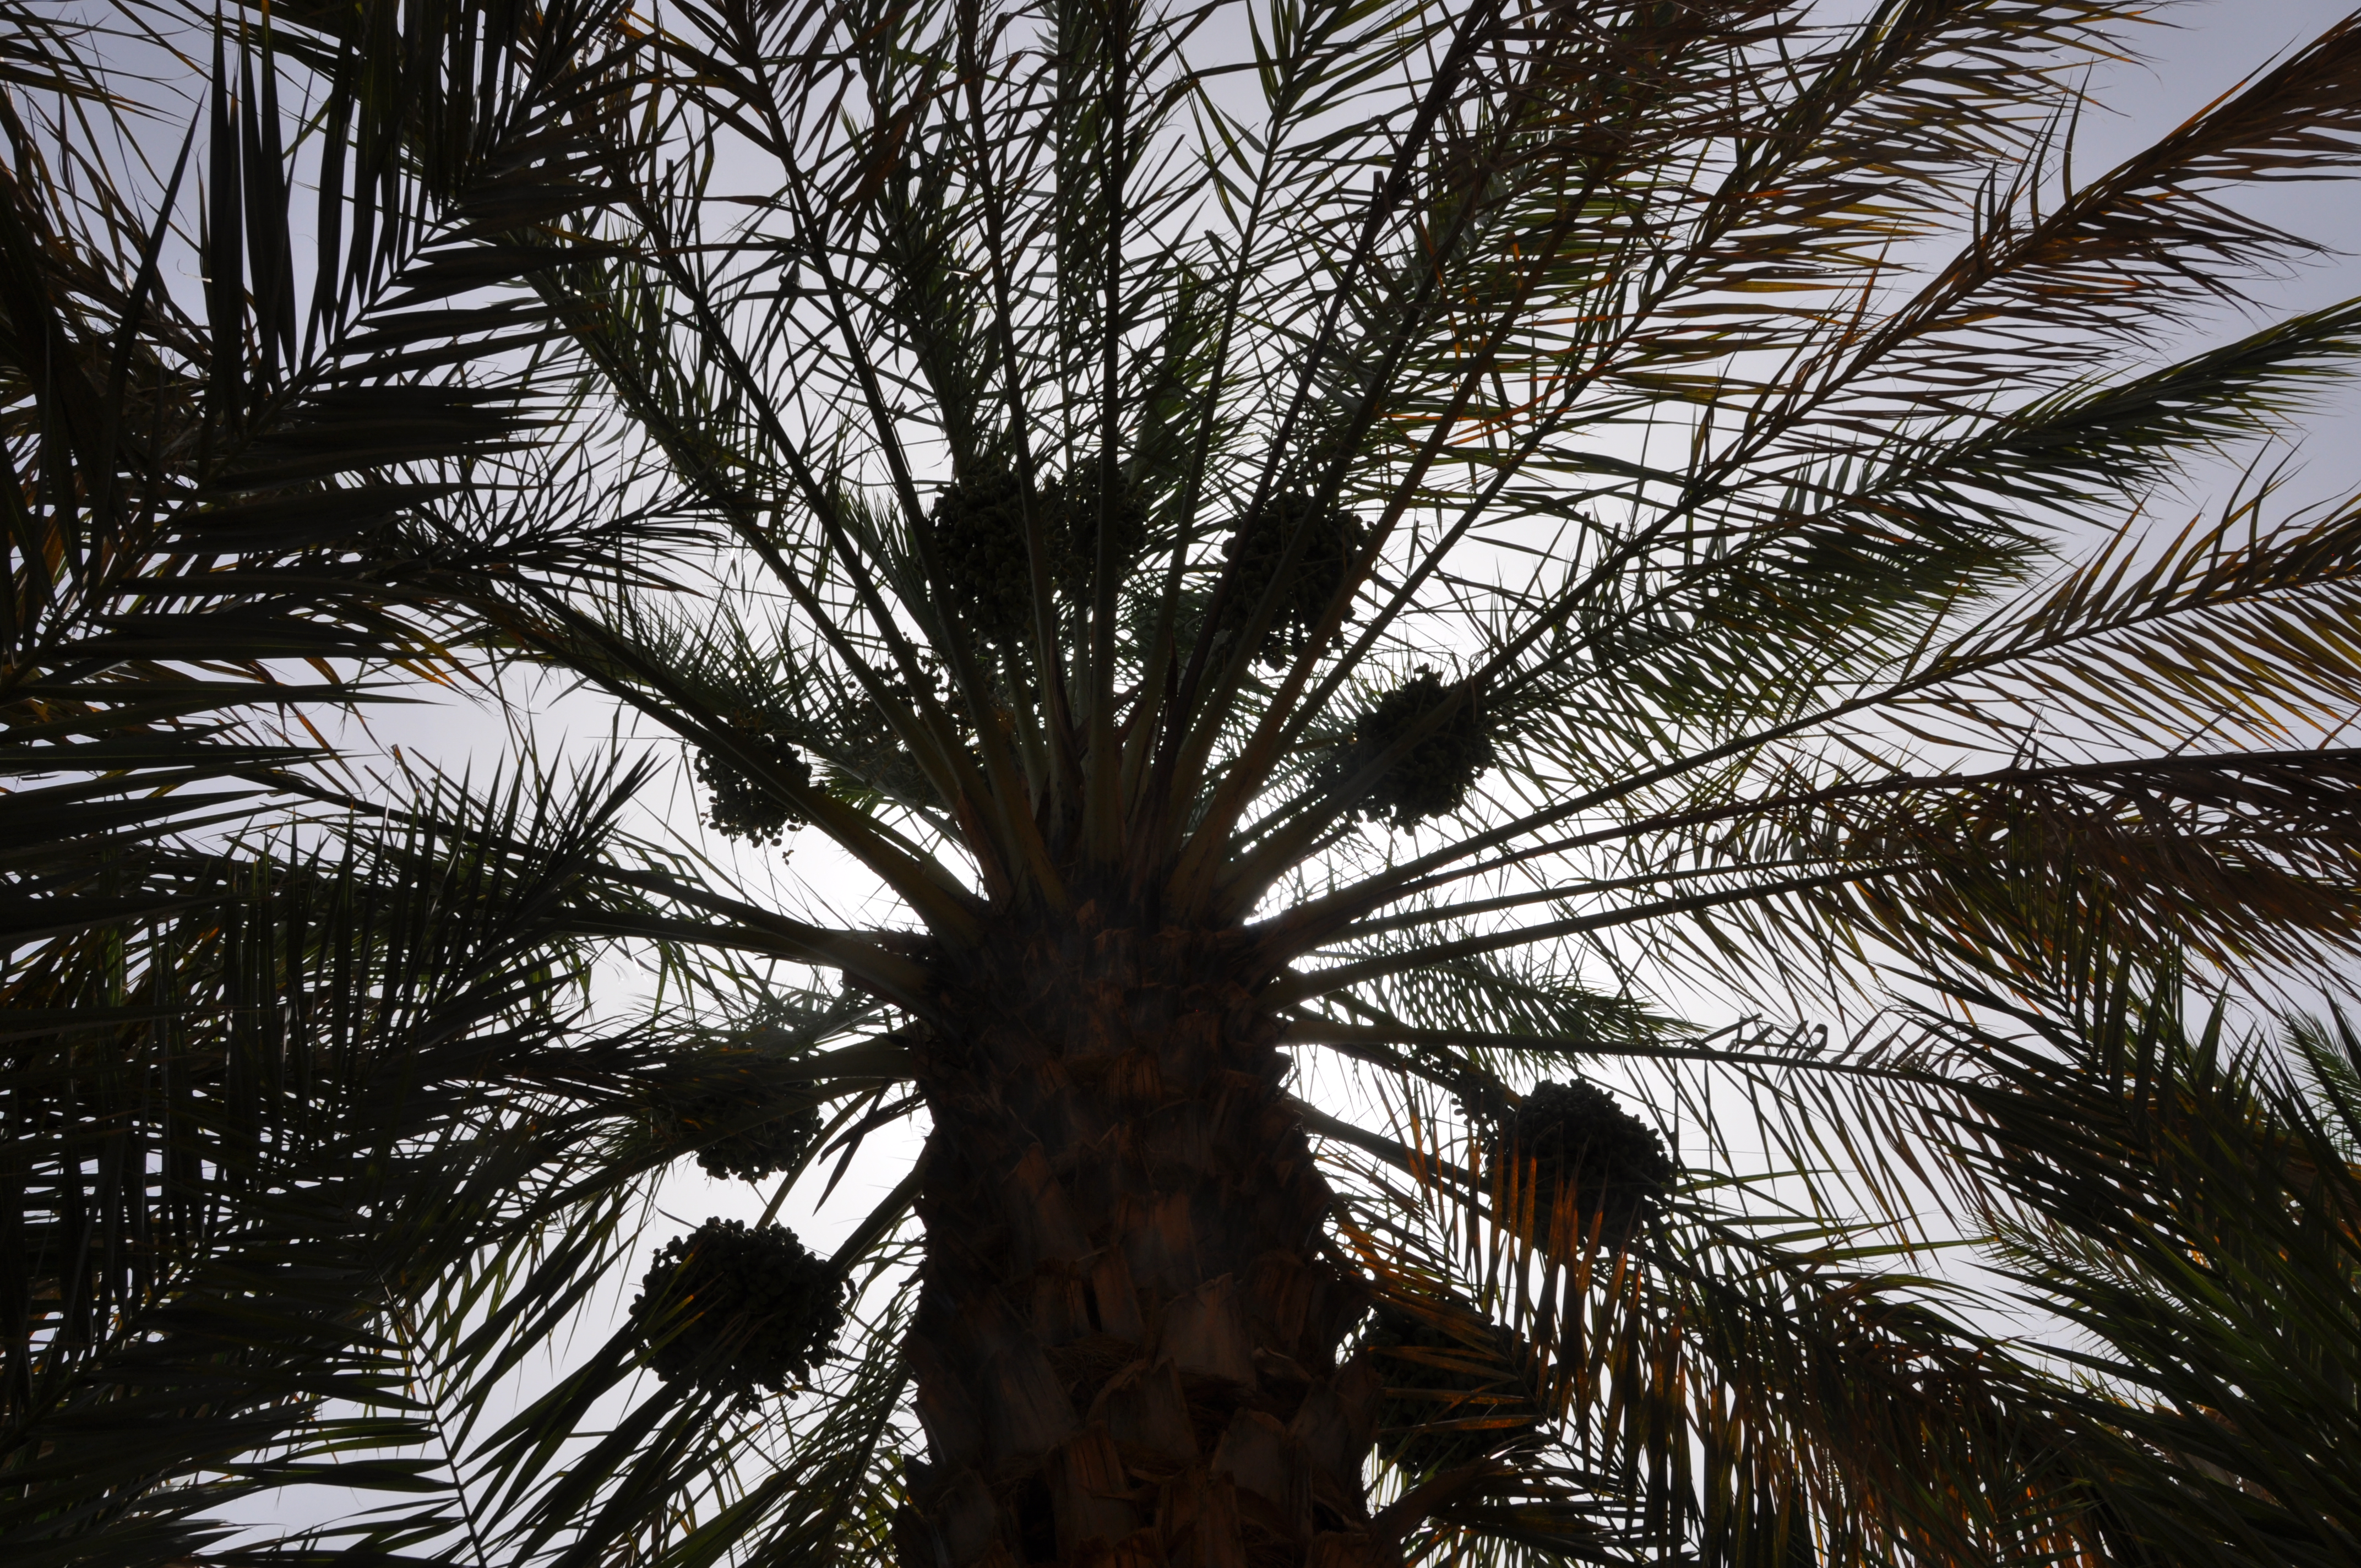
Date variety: bouisthami